Mitchell, Queensland

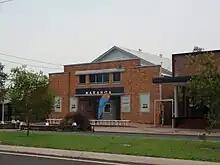
Mitchell Library, 2011

Before the arrival of Europeans, the Maranoa region was occupied by the Mandandanji and Gunggari Aboriginal peoples. Based on archaeological excavations in the Mount Moffatt area, it has been deduced that the Aboriginals had lived there for around 19,500 years. Descendants of the original peoples still live in and visit the area today.